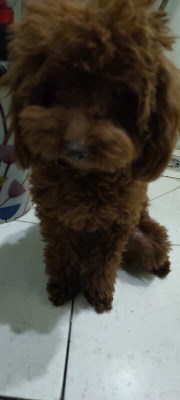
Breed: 7449-n000128-teddy